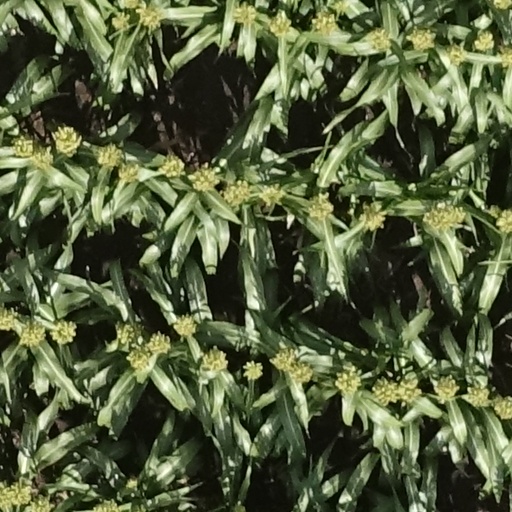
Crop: sorghum